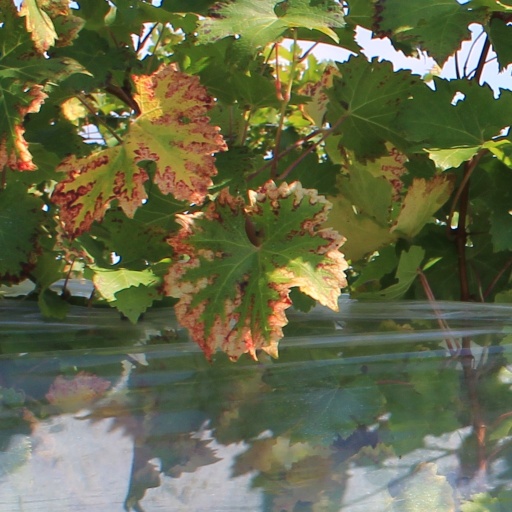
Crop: grape